Calafia

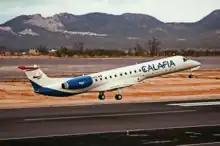
Calafia Airlines is a regional airline based in Cabo San Lucas serving the Baja California Peninsula.

"Queen Califia's Magical Circle", an outdoor sculpture garden in Escondido, California, opened in 2003, designed by famed French-American designer and artist Niki de Saint Phalle. The central character of Queen Califia is presented wearing gold glass armor atop a stylized giant bird. The final work on the sculpture garden was overseen by de Saint Phalle's granddaughter and by her assistants and technical advisers.